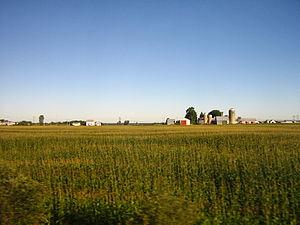
Photo prise en train lors d'un voyage dans la région du Centre-du-Québec. C'était quelque part dans la paroisse de Notre-Dame-du-Bon-Conseil en août 2006.